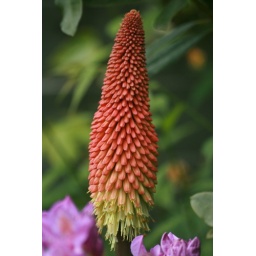
Grows in just about any ground and produces these most beautiful orange spikes.